Masculin Féminin

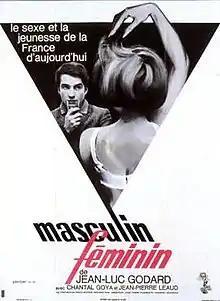
Theatrical release poster

Masculin féminin: 15 Specific Events is a 1966 French New Wave film, written and directed by Jean-Luc Godard. An international co-production between France and Sweden, the film stars Chantal Goya, Jean-Pierre Léaud, Marlène Jobert, Catherine-Isabelle Duport and Michel Debord.